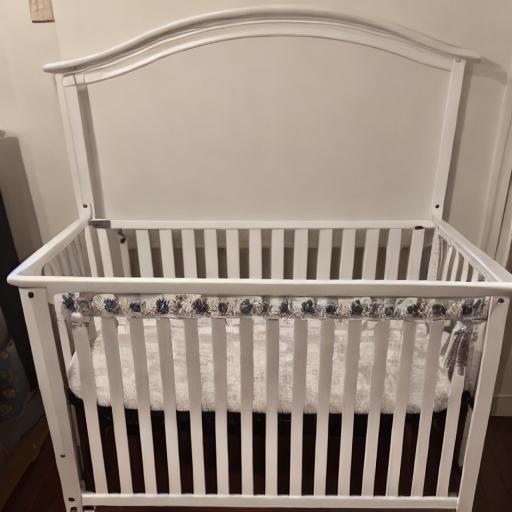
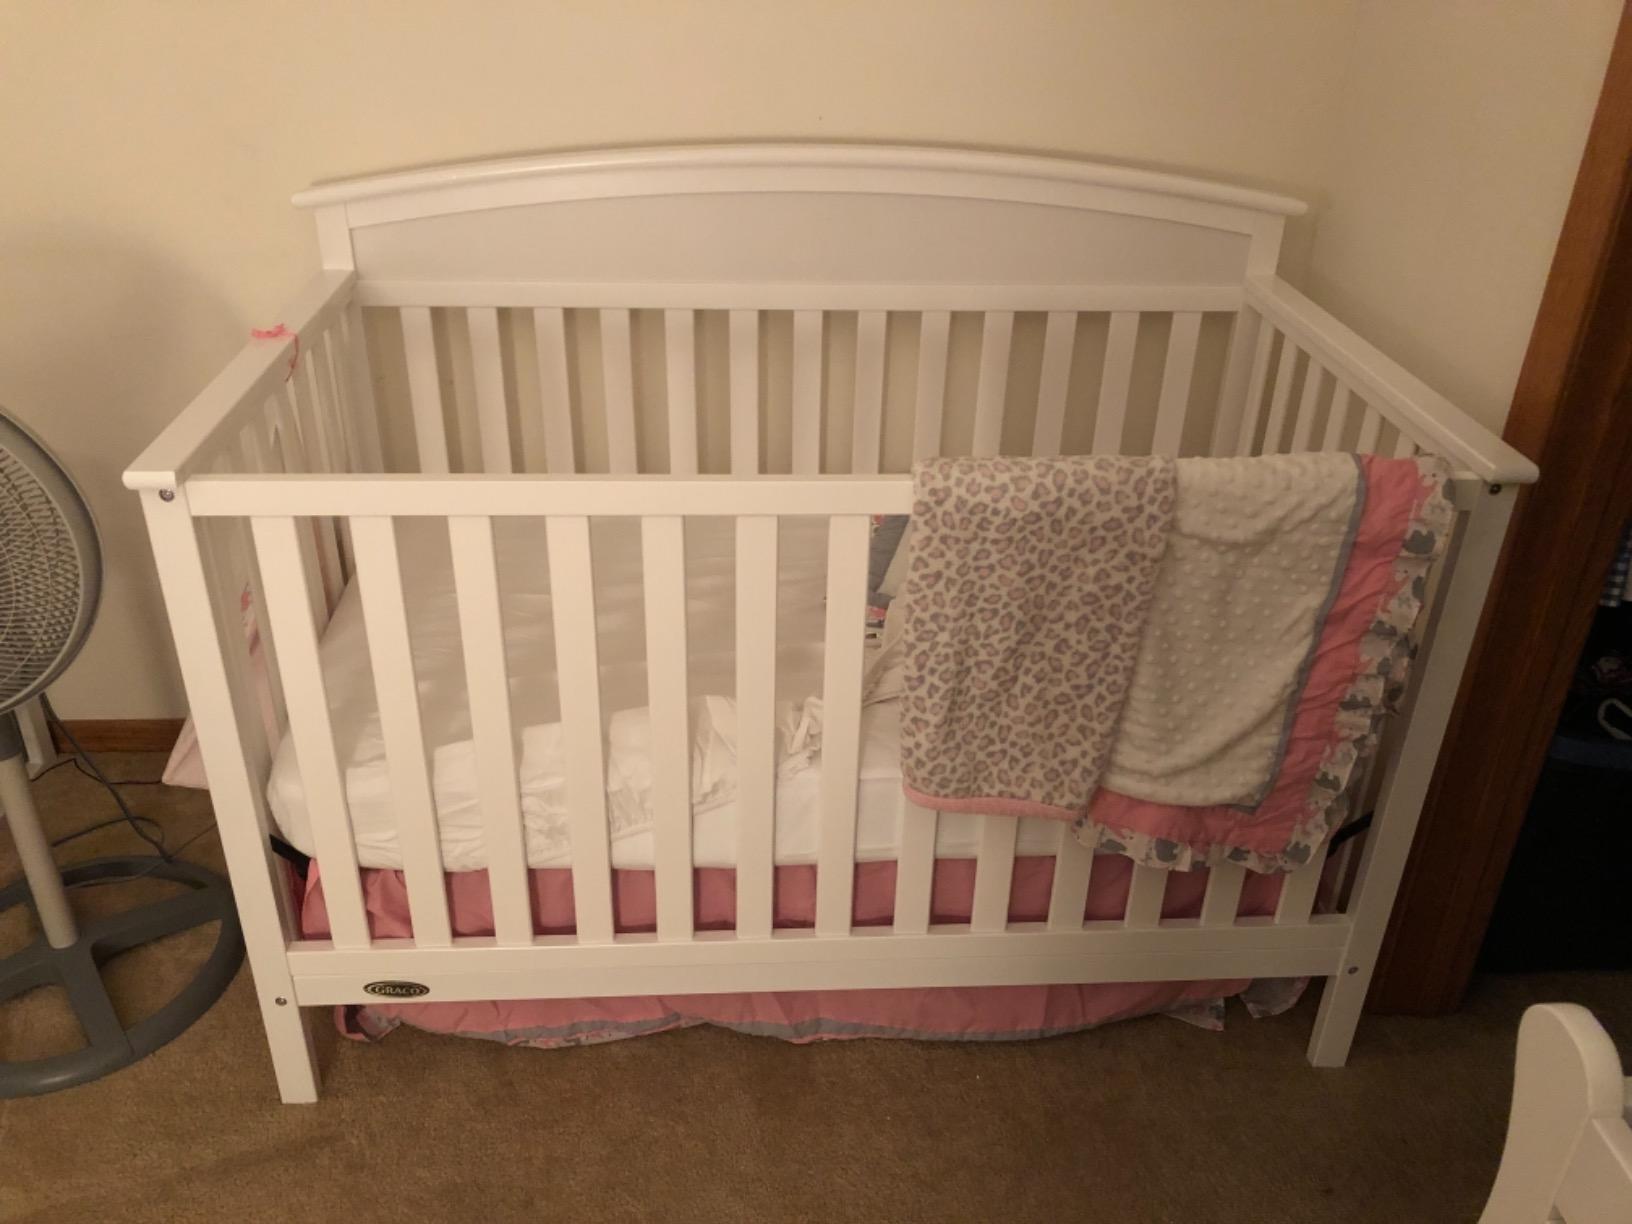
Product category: products_crib
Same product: no